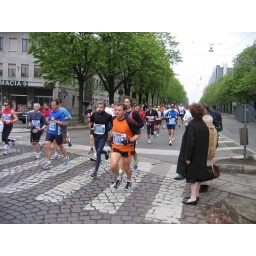
Waiting for a marathon to pass to cross the street in milan